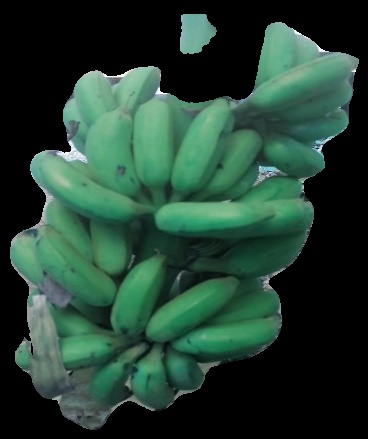
Variety: elakki-bale
Grade: grade3